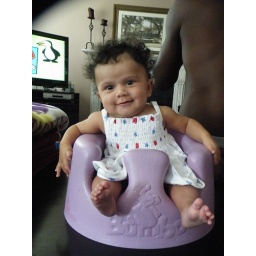
big girl in her bumbo chair